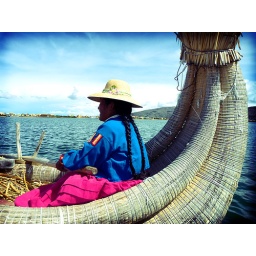
On a Totora-made boat in the lake of Titicaca. Related to the man-made floating islands.